CHIJMES

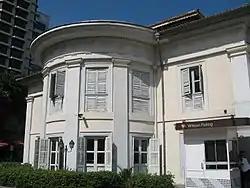
Caldwell House at CHIJMES

Father Beurel had since acquired all the nine lots of land between Victoria Street and North Bridge Road, originally belonging to the Raffles Institution, that would constitute the entire convent complex. He presented them all to Reverend Mother Mathilde.